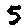
Label: 5